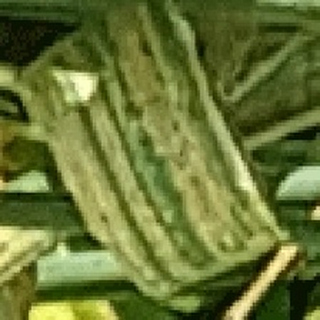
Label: wheat_yellow_rust